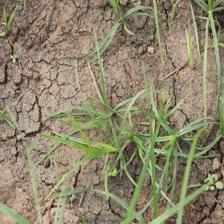
Label: Grass